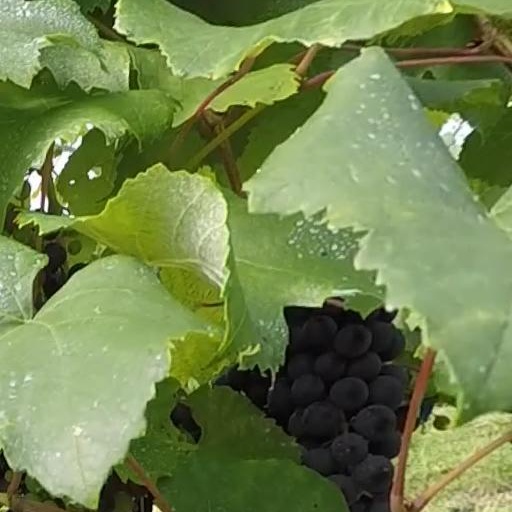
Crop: grape